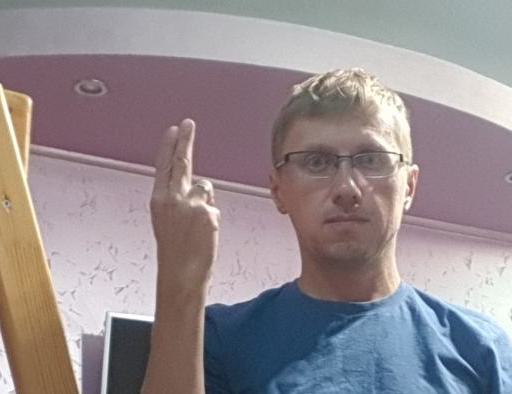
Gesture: two_up_inverted